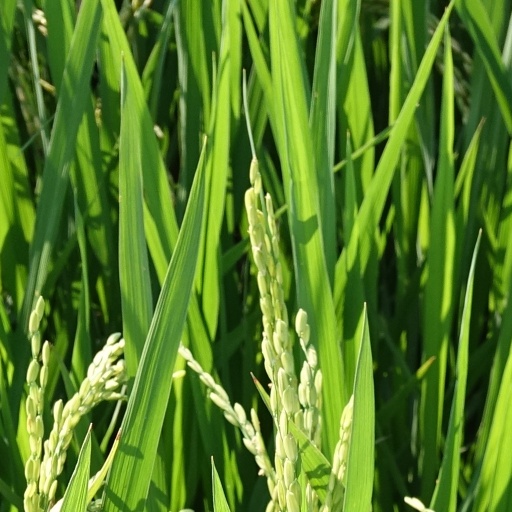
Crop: rice